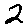
Label: 2